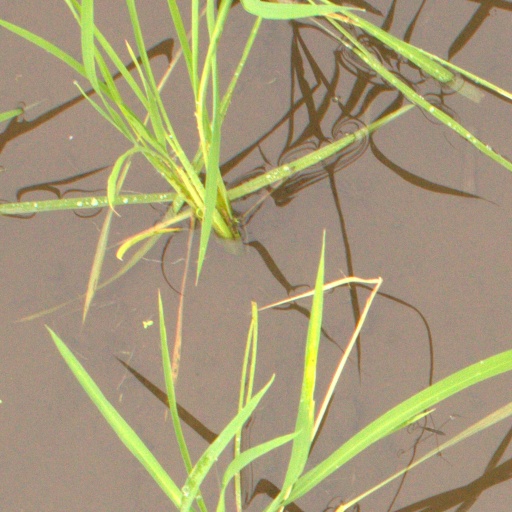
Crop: rice